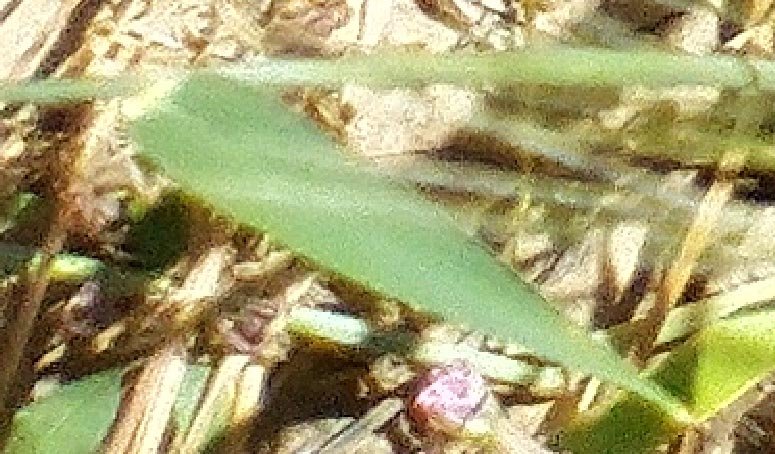
Label: Wheat___Healthy